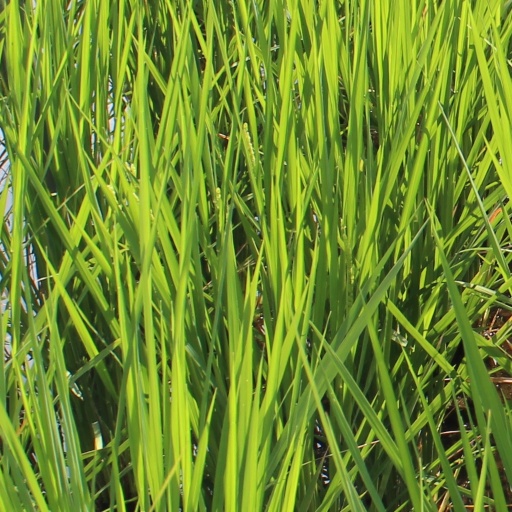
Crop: rice